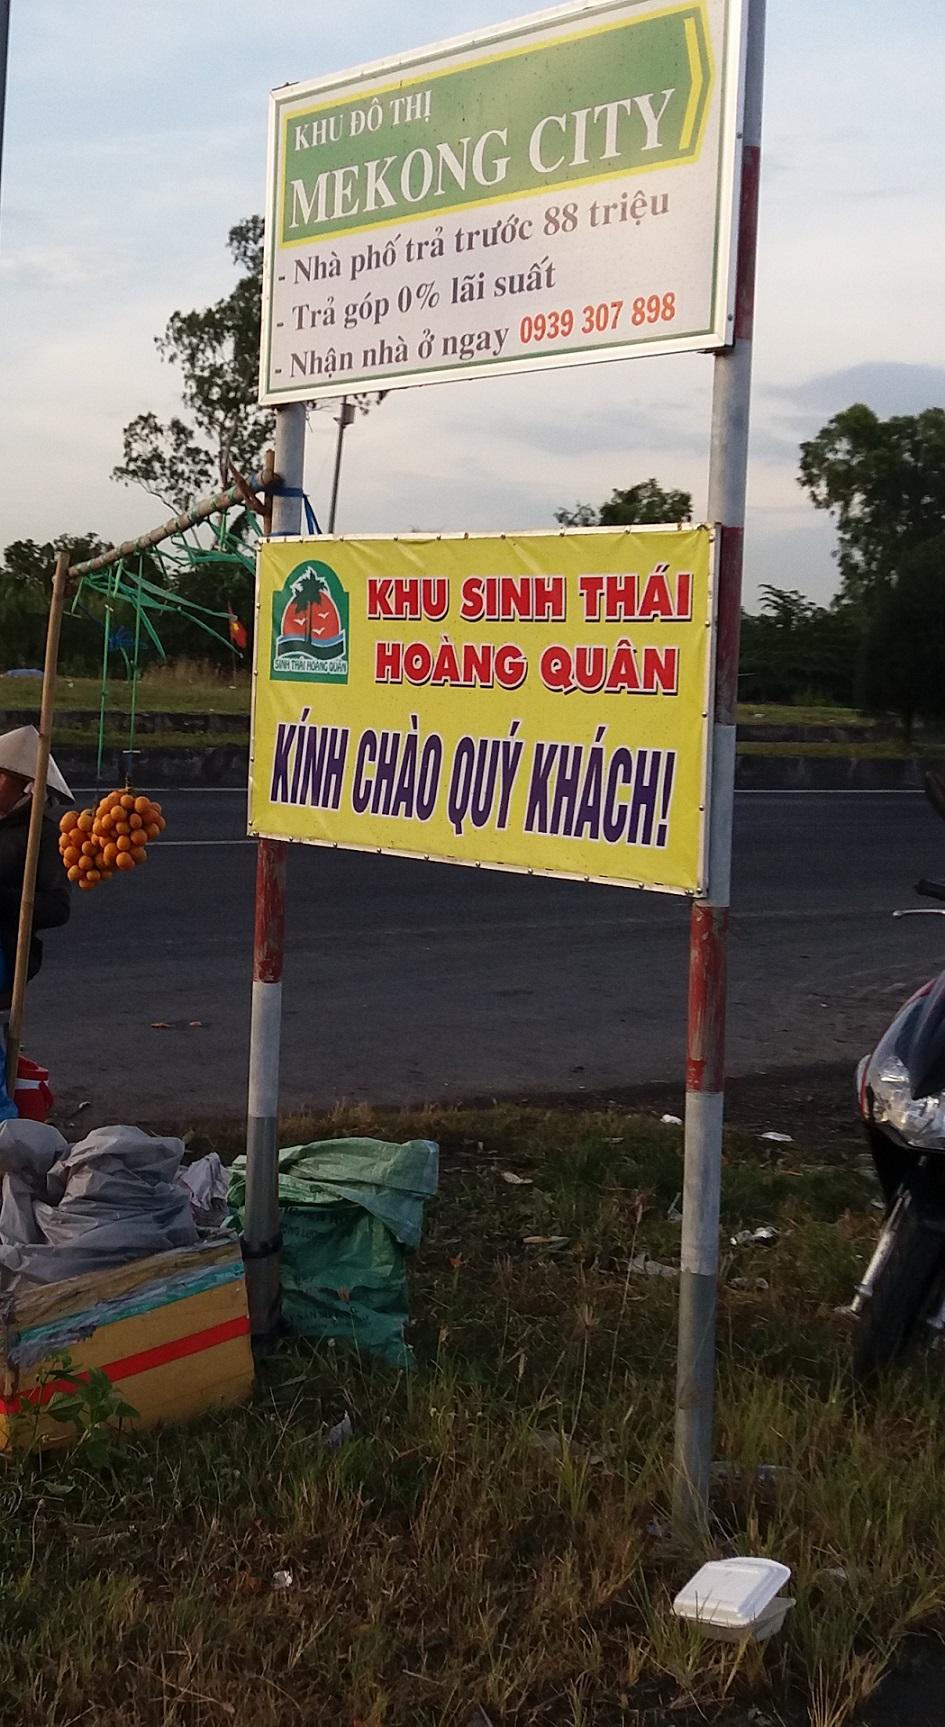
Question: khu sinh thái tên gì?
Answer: tên hoàng quân